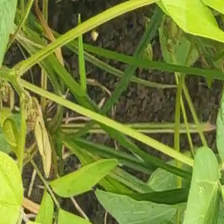
Weed species: Lavhala_(Cyperus_Rotundus)